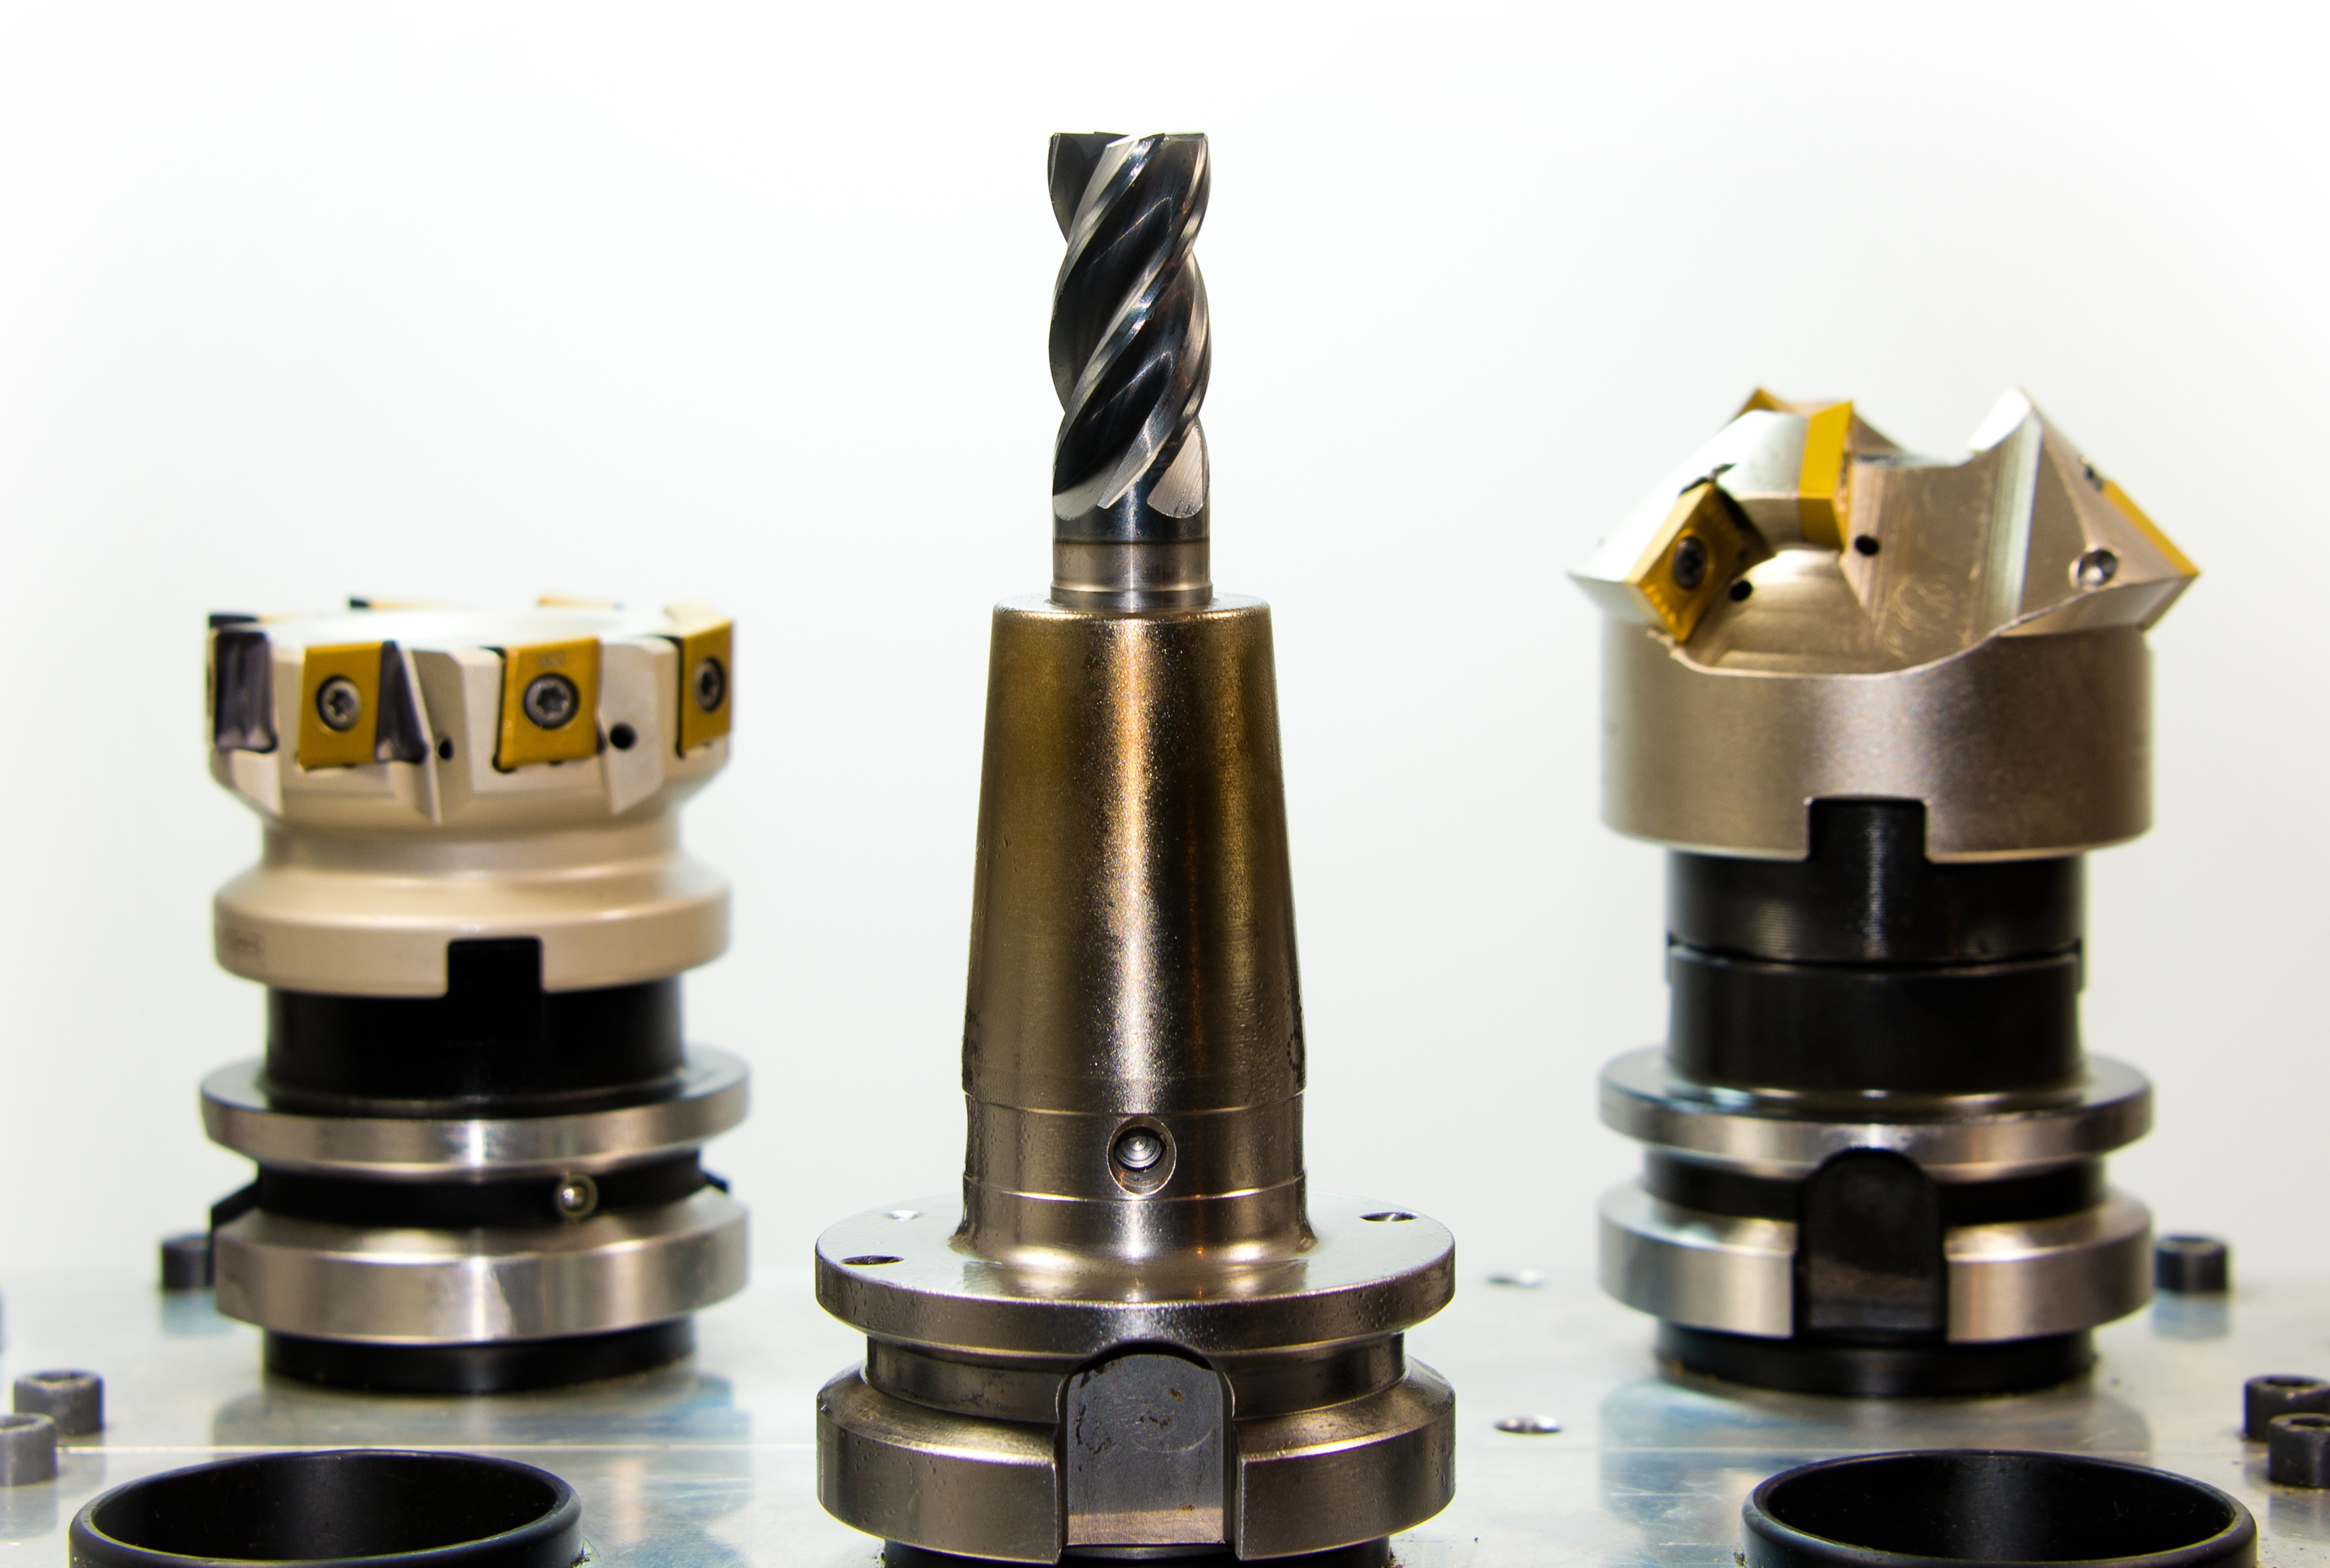
technology, tool, metal, machine, lathe, industry, drill, manufacturing, product, brass, drilling, mechanics, metalworking, milling, metal construction, cnc, cnc machine, rounding, milling machine, drilling head